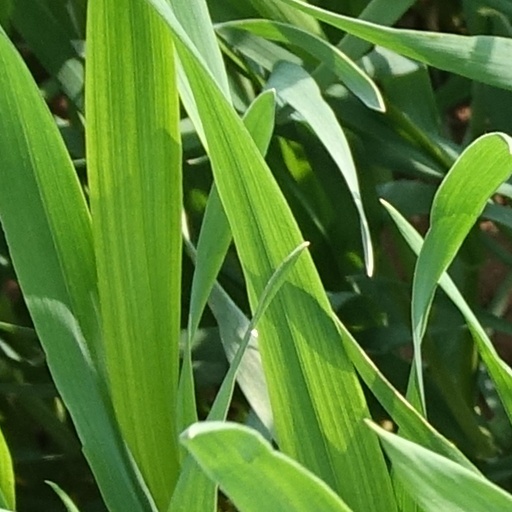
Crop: wheat